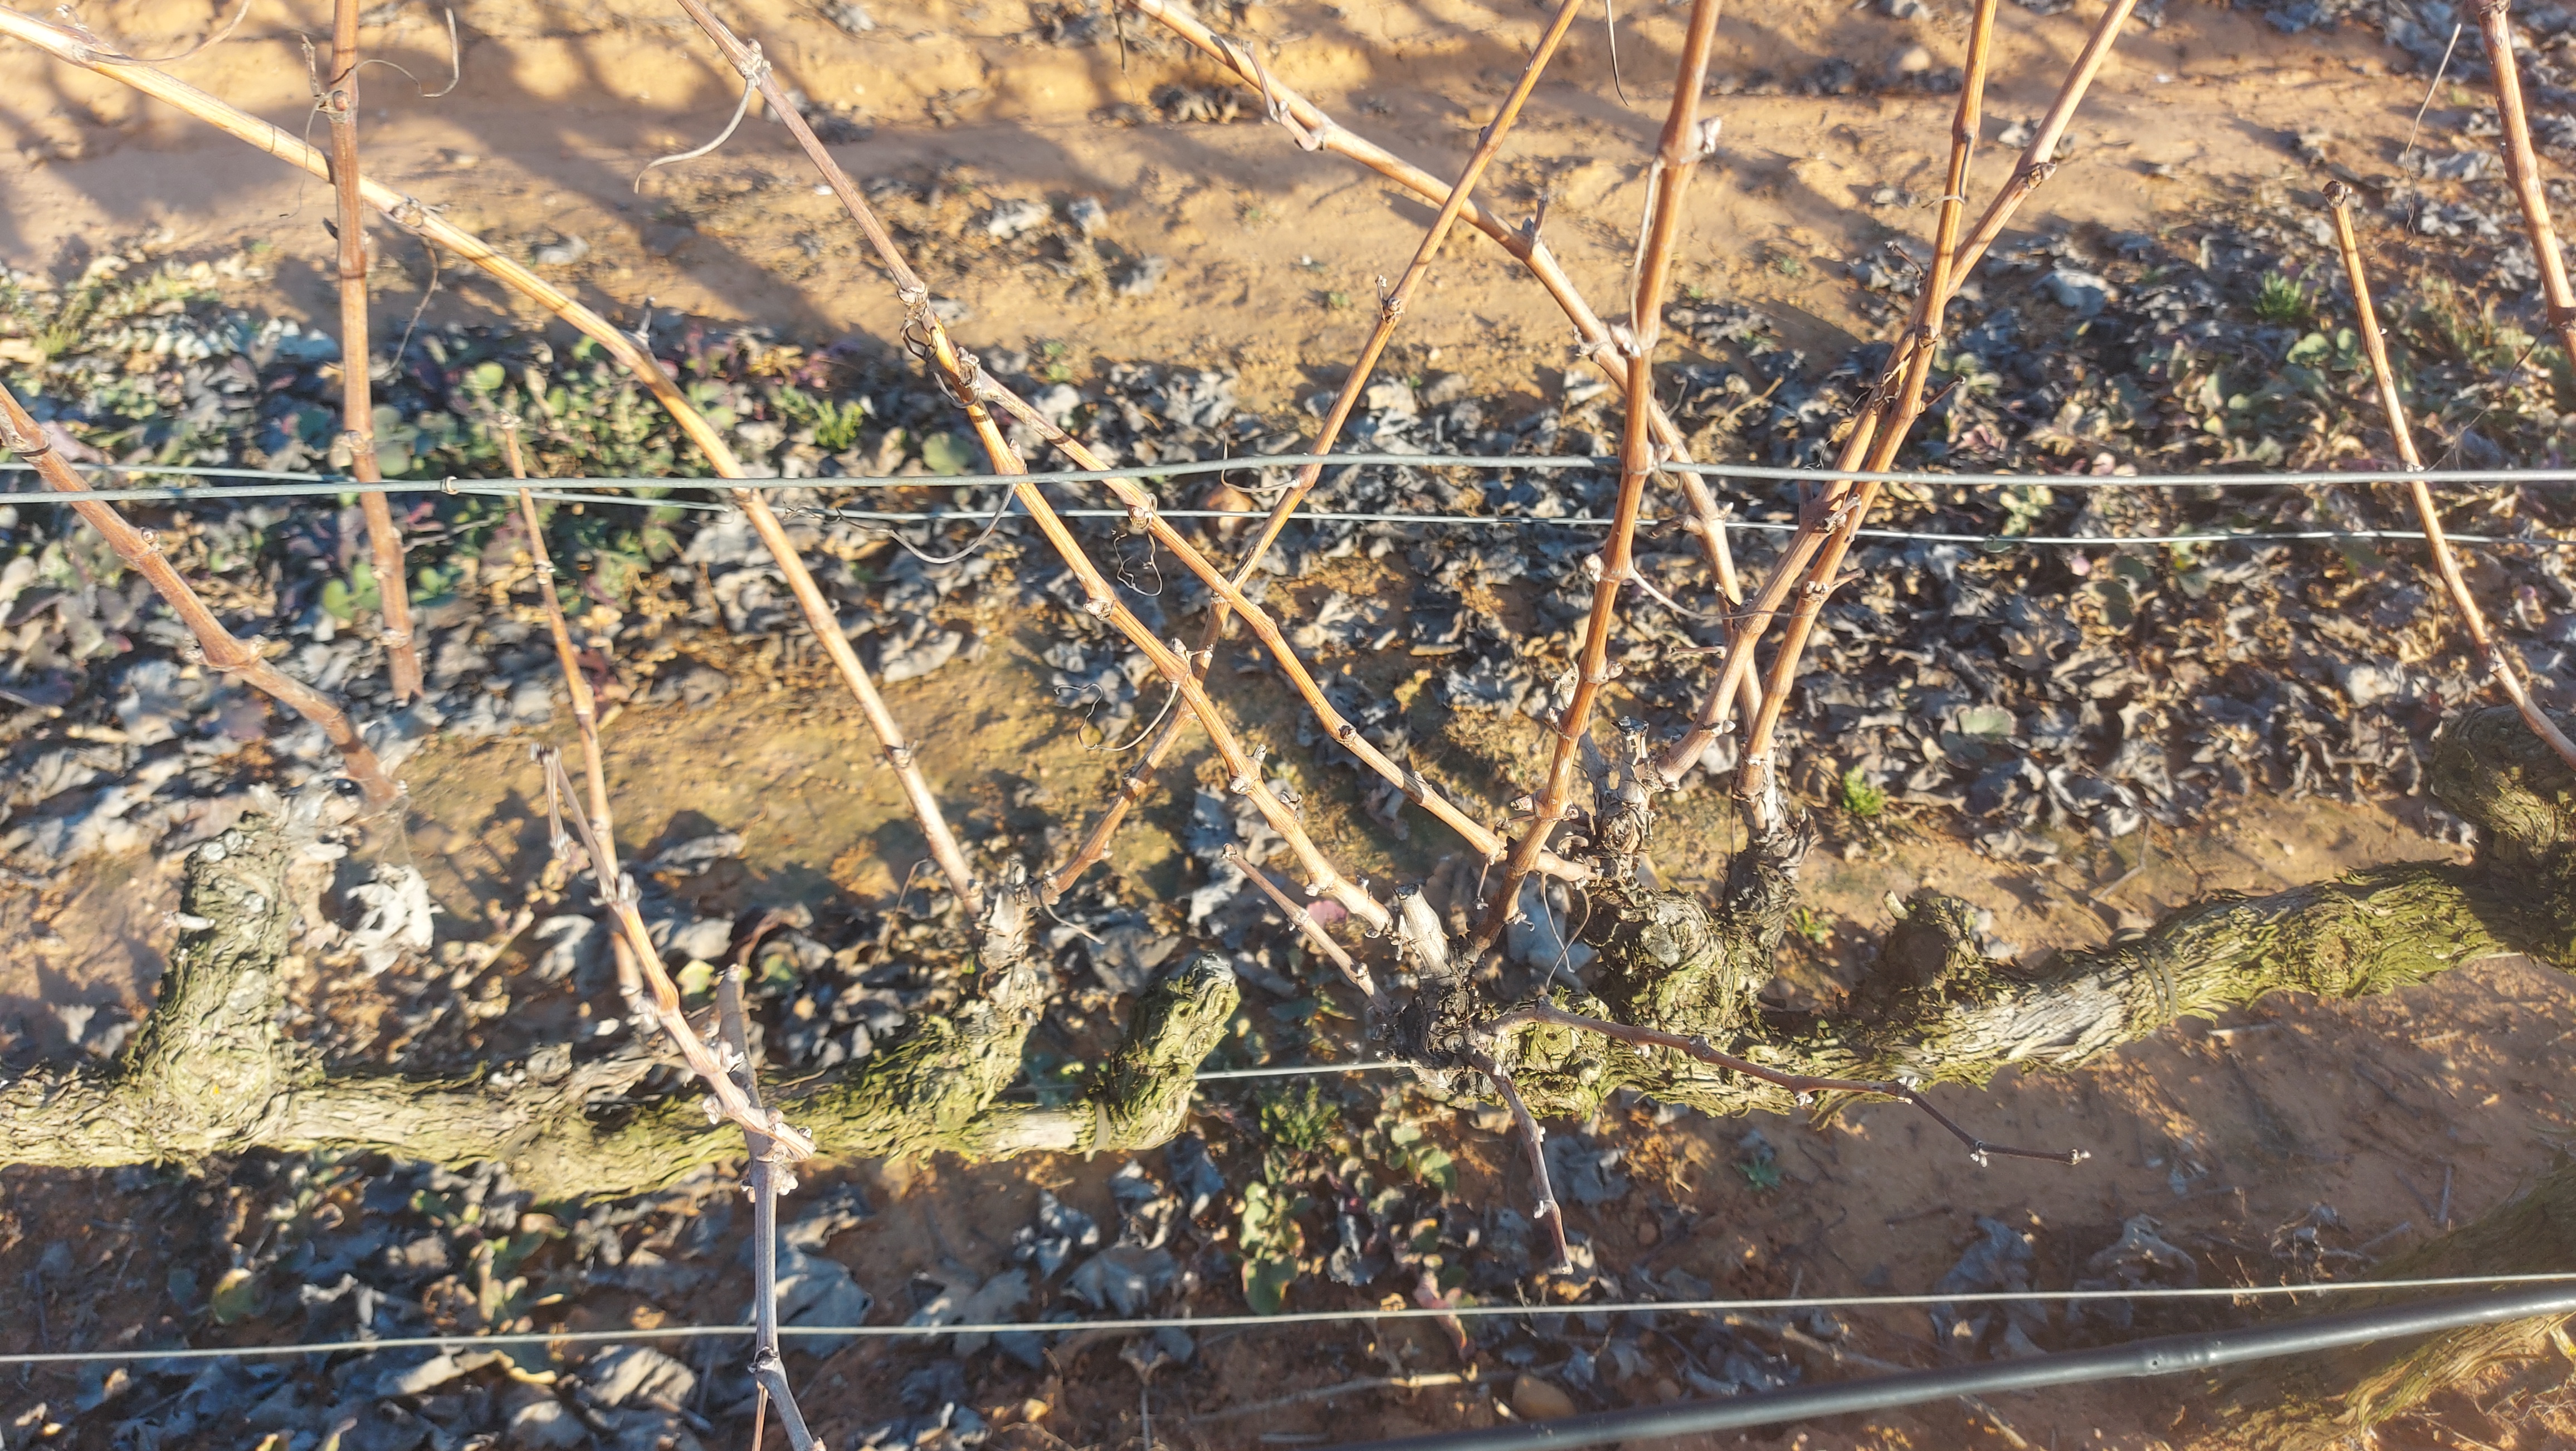
Unpruned shoots: 13
Pruned shoots: 0
Trunks: 2